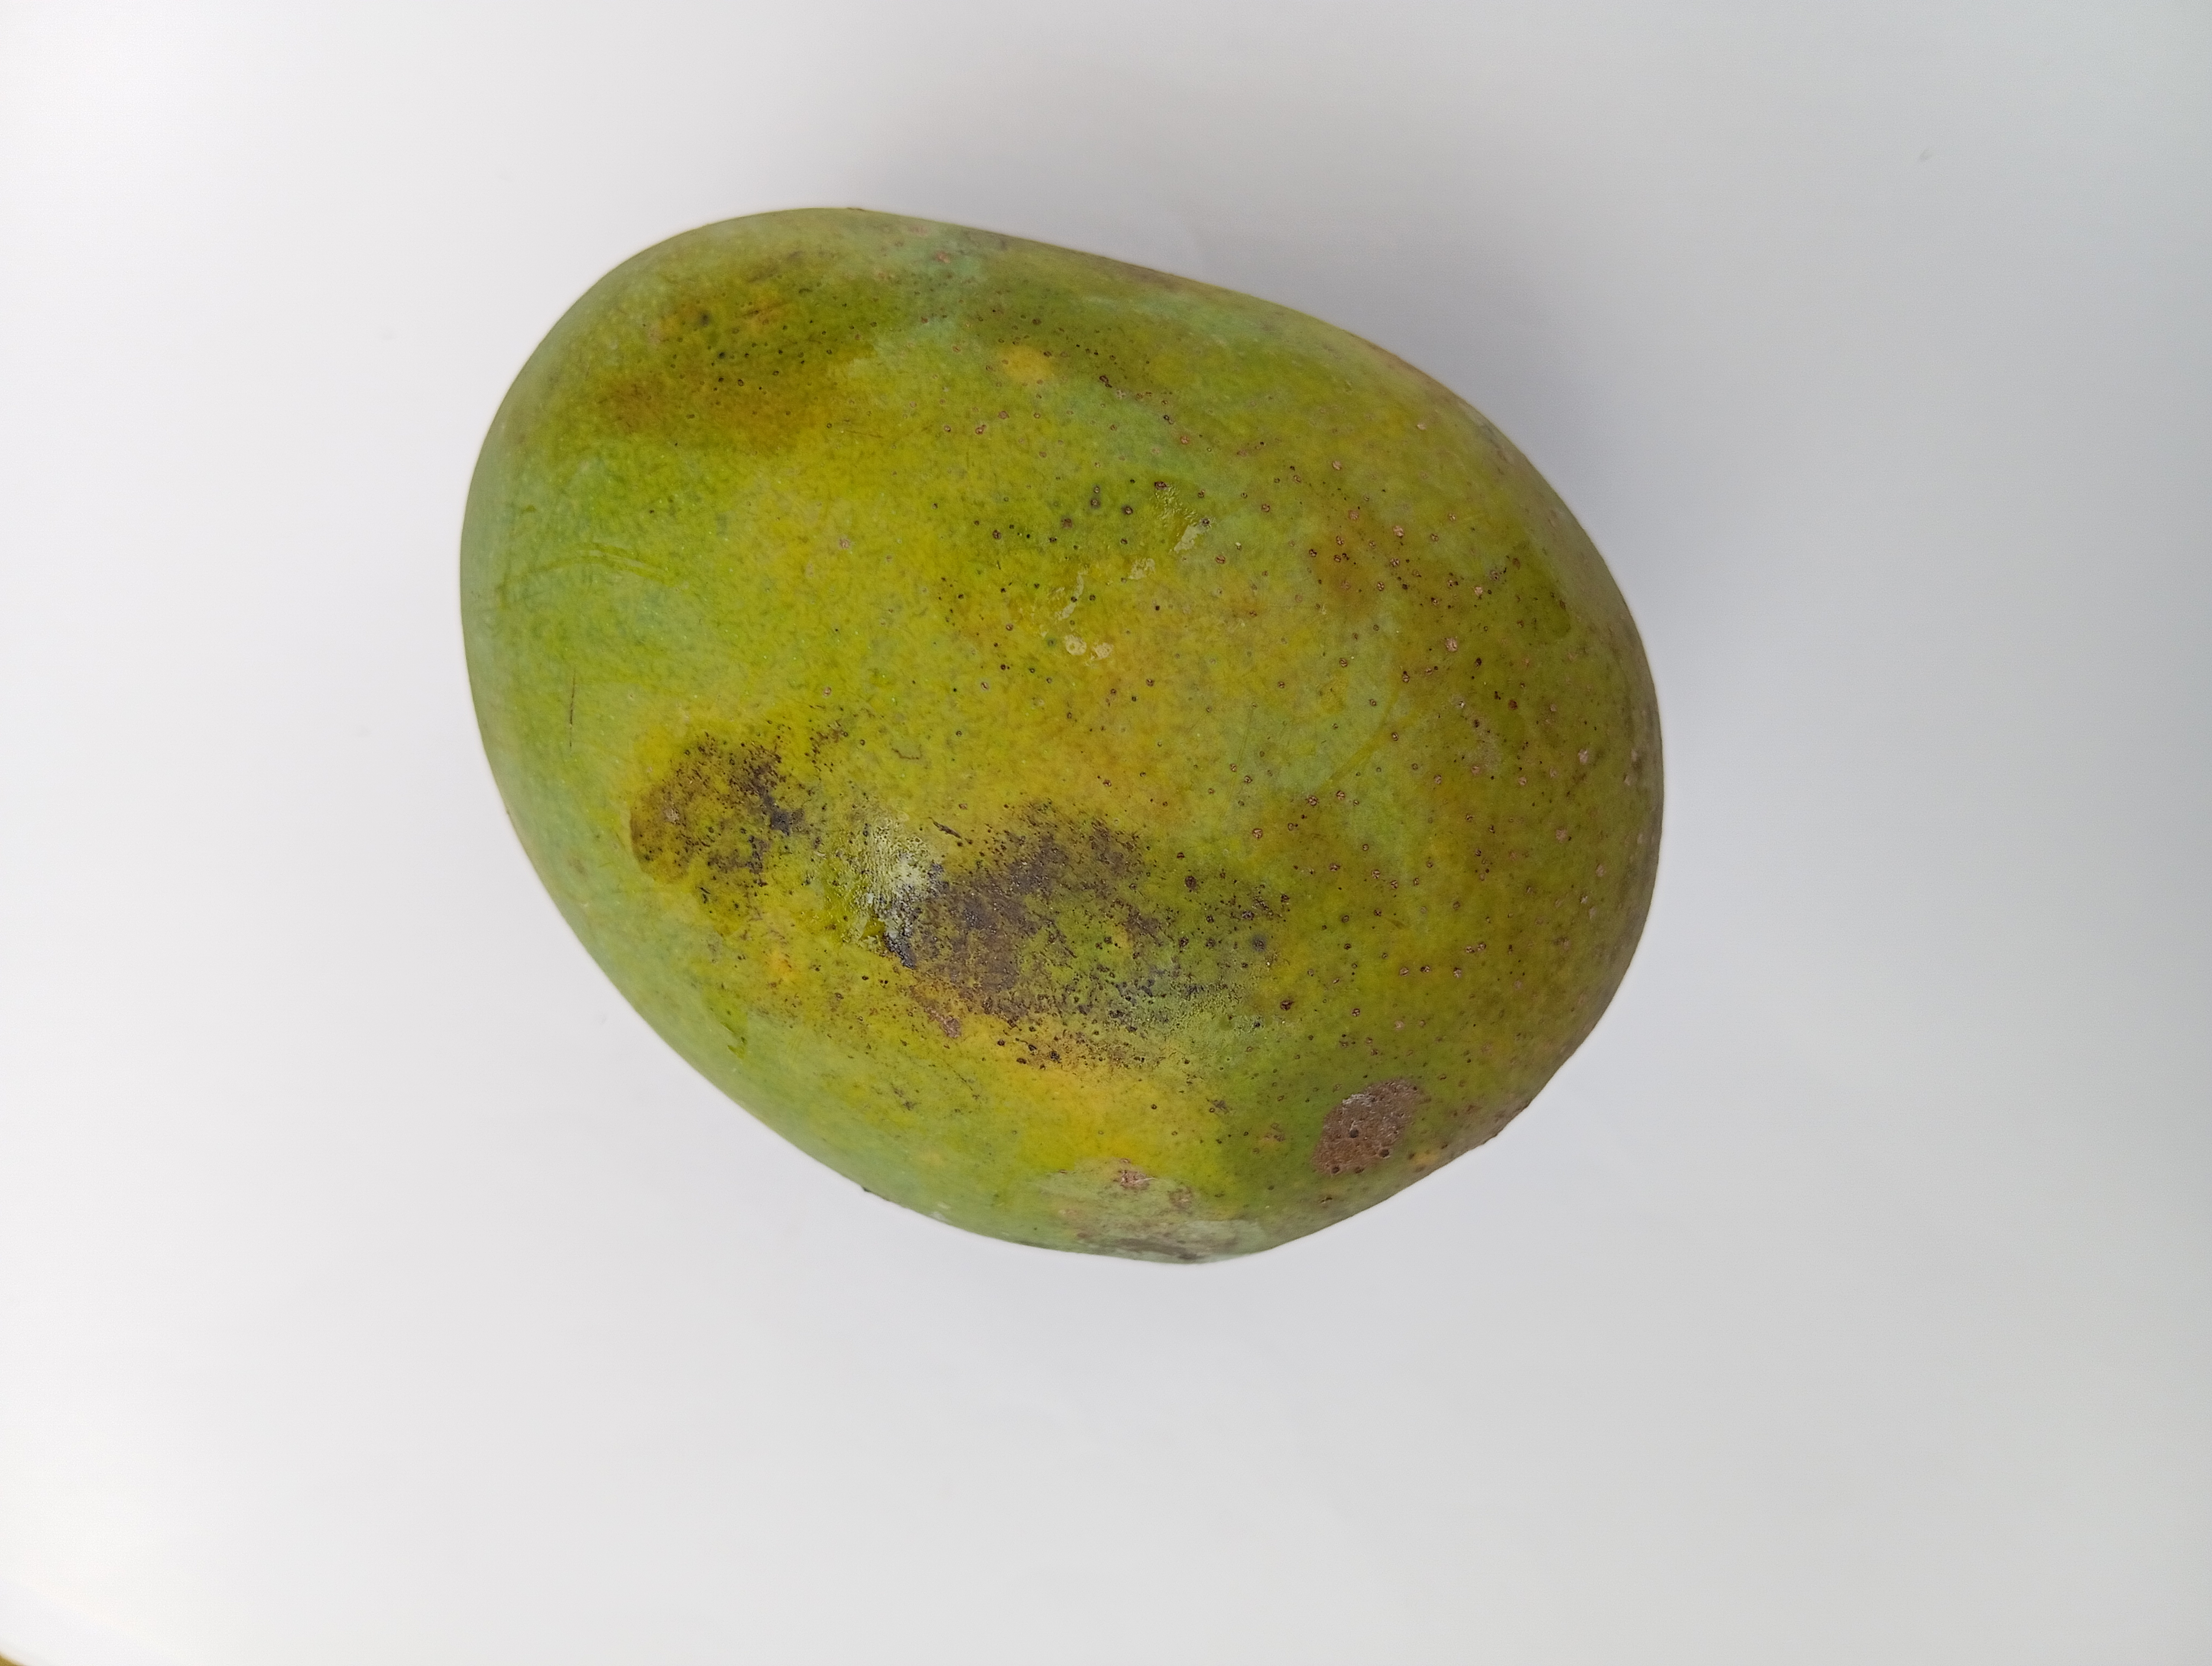
Mango variety: Himsagar